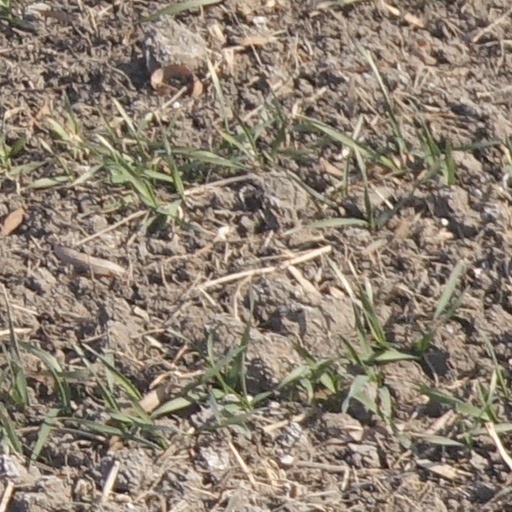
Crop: wheat